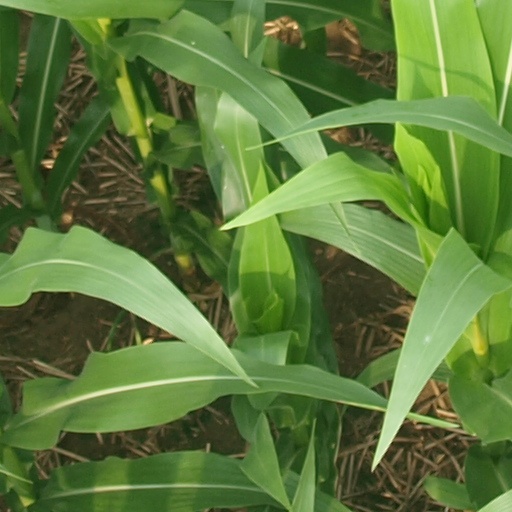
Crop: maize; corn